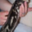
Label: cat